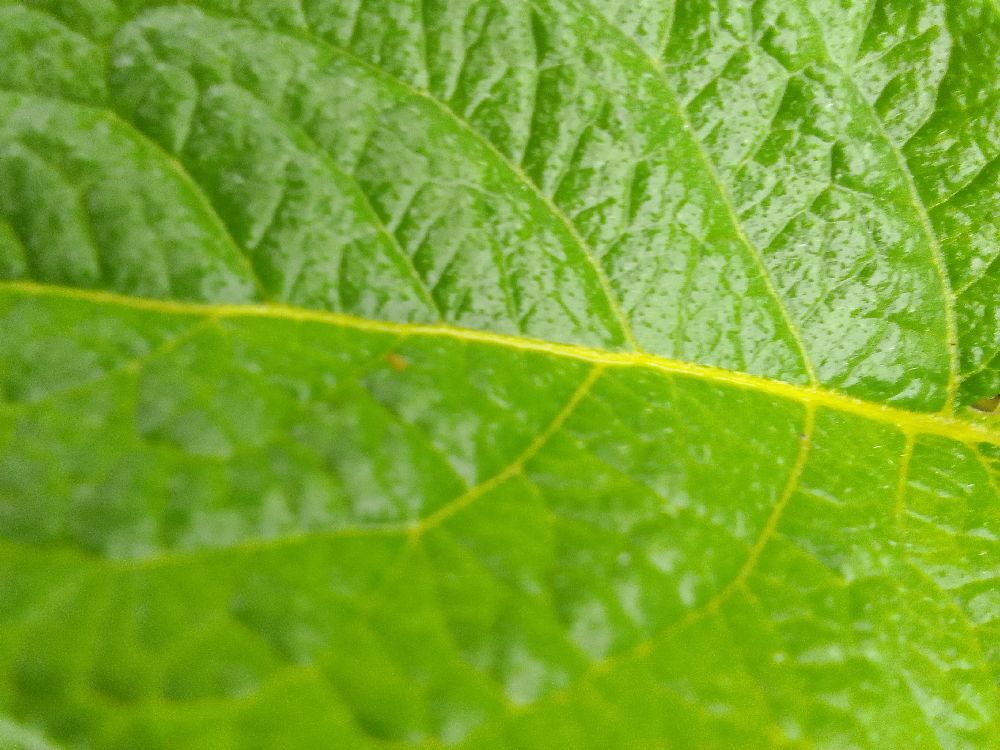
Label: Healthy